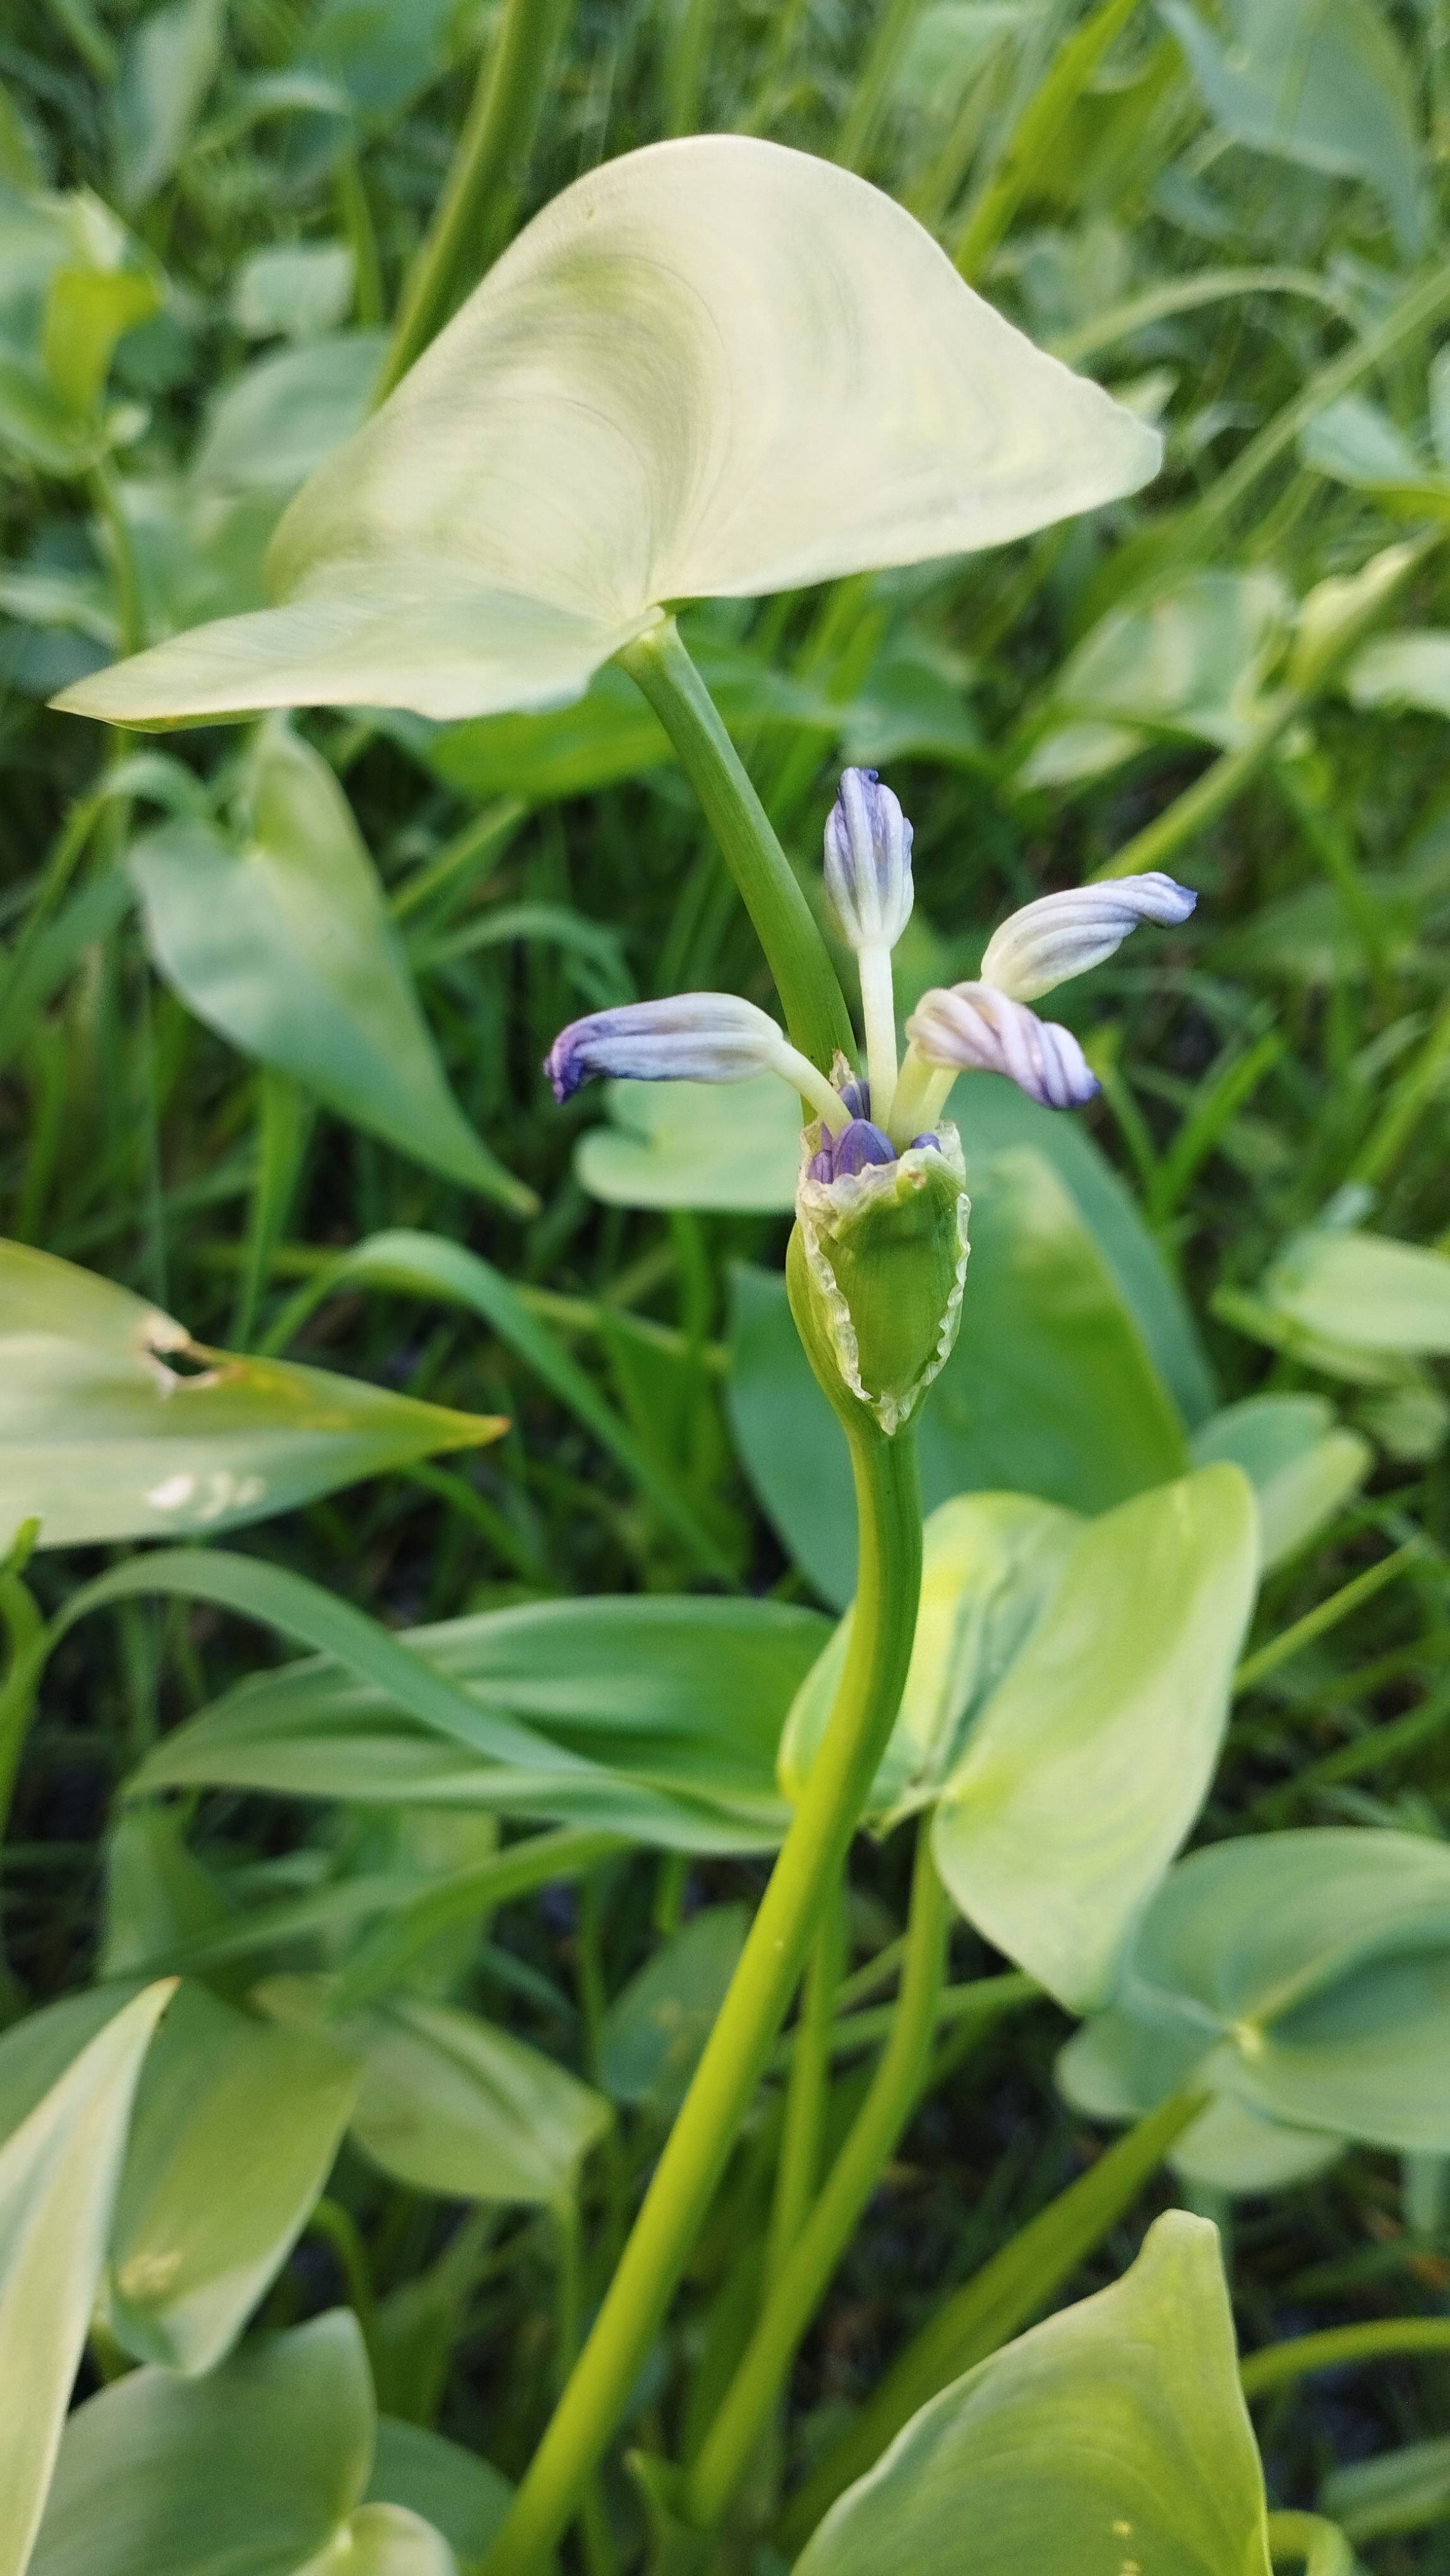
Species: Heartleaf False Pickerelweed (Monochoria korsakowii)